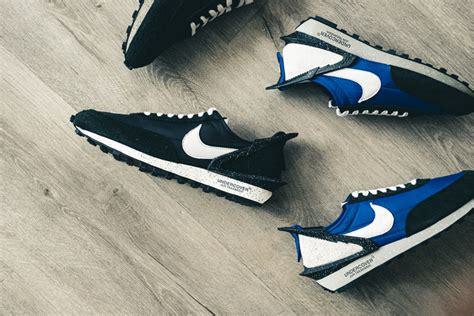
Brand: Nike
Model: Undercover